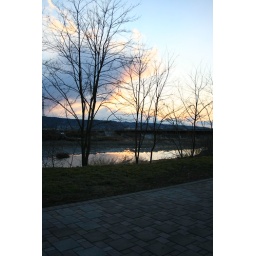
sky in the river